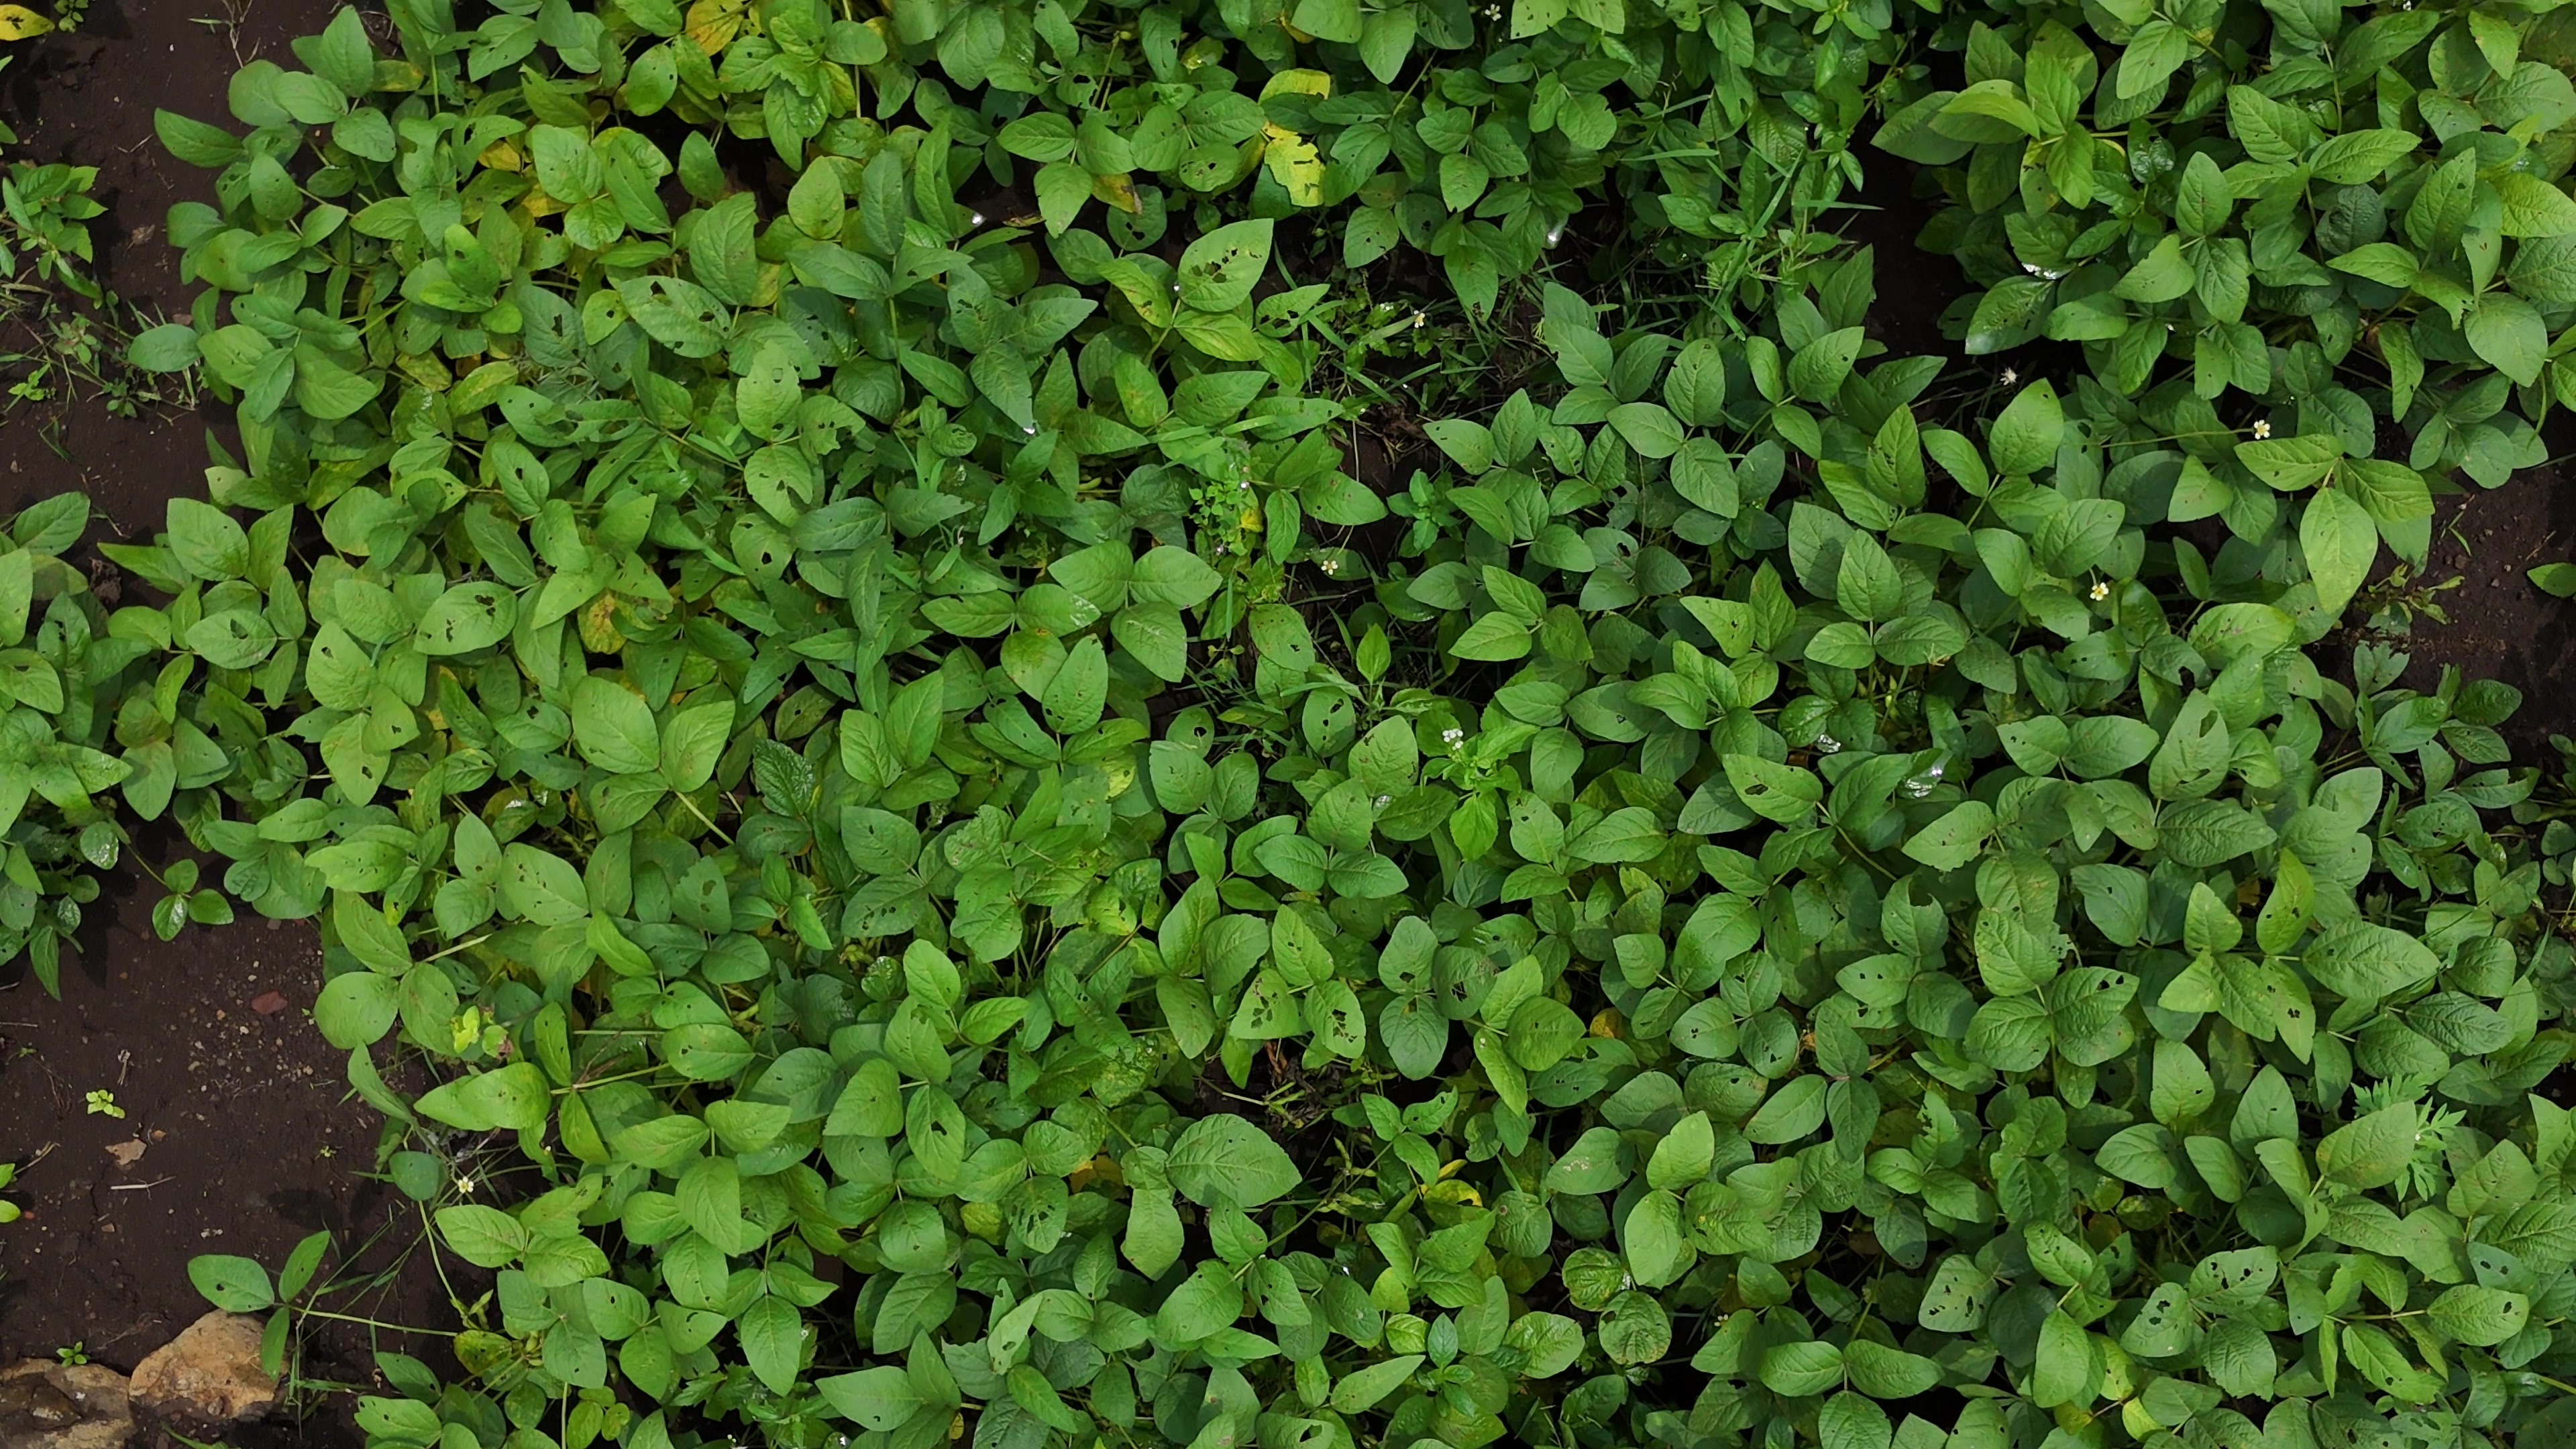
Label: Mosaic